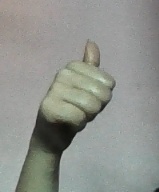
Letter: aleff